Three Mile Island accident

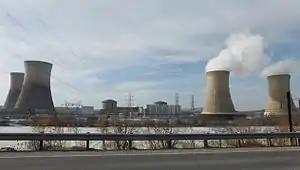
After the accident, Three Mile Island used only one nuclear generating station, TMI-1, which is on the right. TMI-2, to the left, has not been used since the accident.

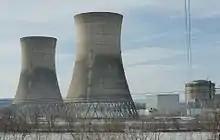
TMI-2 in February 2014. The cooling towers are on the left. The spent fuel pool with containment building of the reactor is on the right.

After the incident at TMI-2, the NRC suspended the license to operate TMI-1, which was owned and operated by Met Ed, one of General Public Utilities Corporation's regional utility operating companies. In 1982, the citizens of the three counties surrounding the site voted overwhelmingly in a non-binding resolution to retire Unit 1 permanently. In 1985, a 4–1 vote by the Nuclear Regulatory Commission allowed TMI-1 to resume operations.